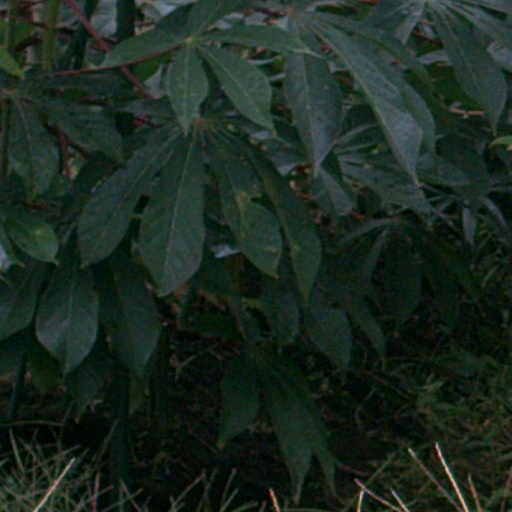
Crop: cassava